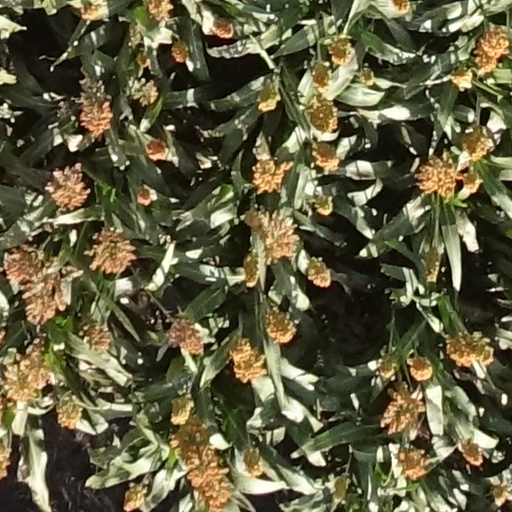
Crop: sorghum